History of the Los Angeles Kings

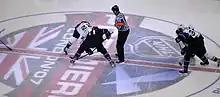
Kings' centre, Anze Kopitar, prepares to take the face off at the 2007 NHL Premiere in London.

On April 21, 2006, the Kings hired Philadelphia Flyers scout and former San Jose Sharks general manager Dean Lombardi as president and general manager, signing him to a five-year contract. Soon after he was hired, Lombardi quickly began to revamp the Kings' hockey operations and just barely over one month into his tenure, on May 22, 2006, he hired Marc Crawford to be the Kings' 21st head coach. In the 2006 off-season, Roenick signed with the Phoenix Coyotes; Bure, who didn't play the 2005–06 season due to injuries, retired; and Demitra was traded to the Minnesota Wild in exchange for Patrick O'Sullivan and Trevor Lewis. Additionally, Lombardi acquired the rights to Jack Johnson, along with Oleg Tverdovsky, from the Carolina Hurricanes in exchange for Tim Gleason and Eric Belanger. Via free agency, Rob Blake returned to the Kings.